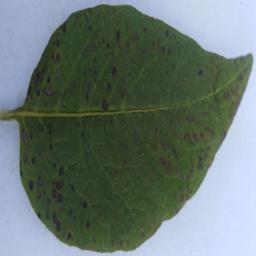
Etiqueta: Tizon_Temprano